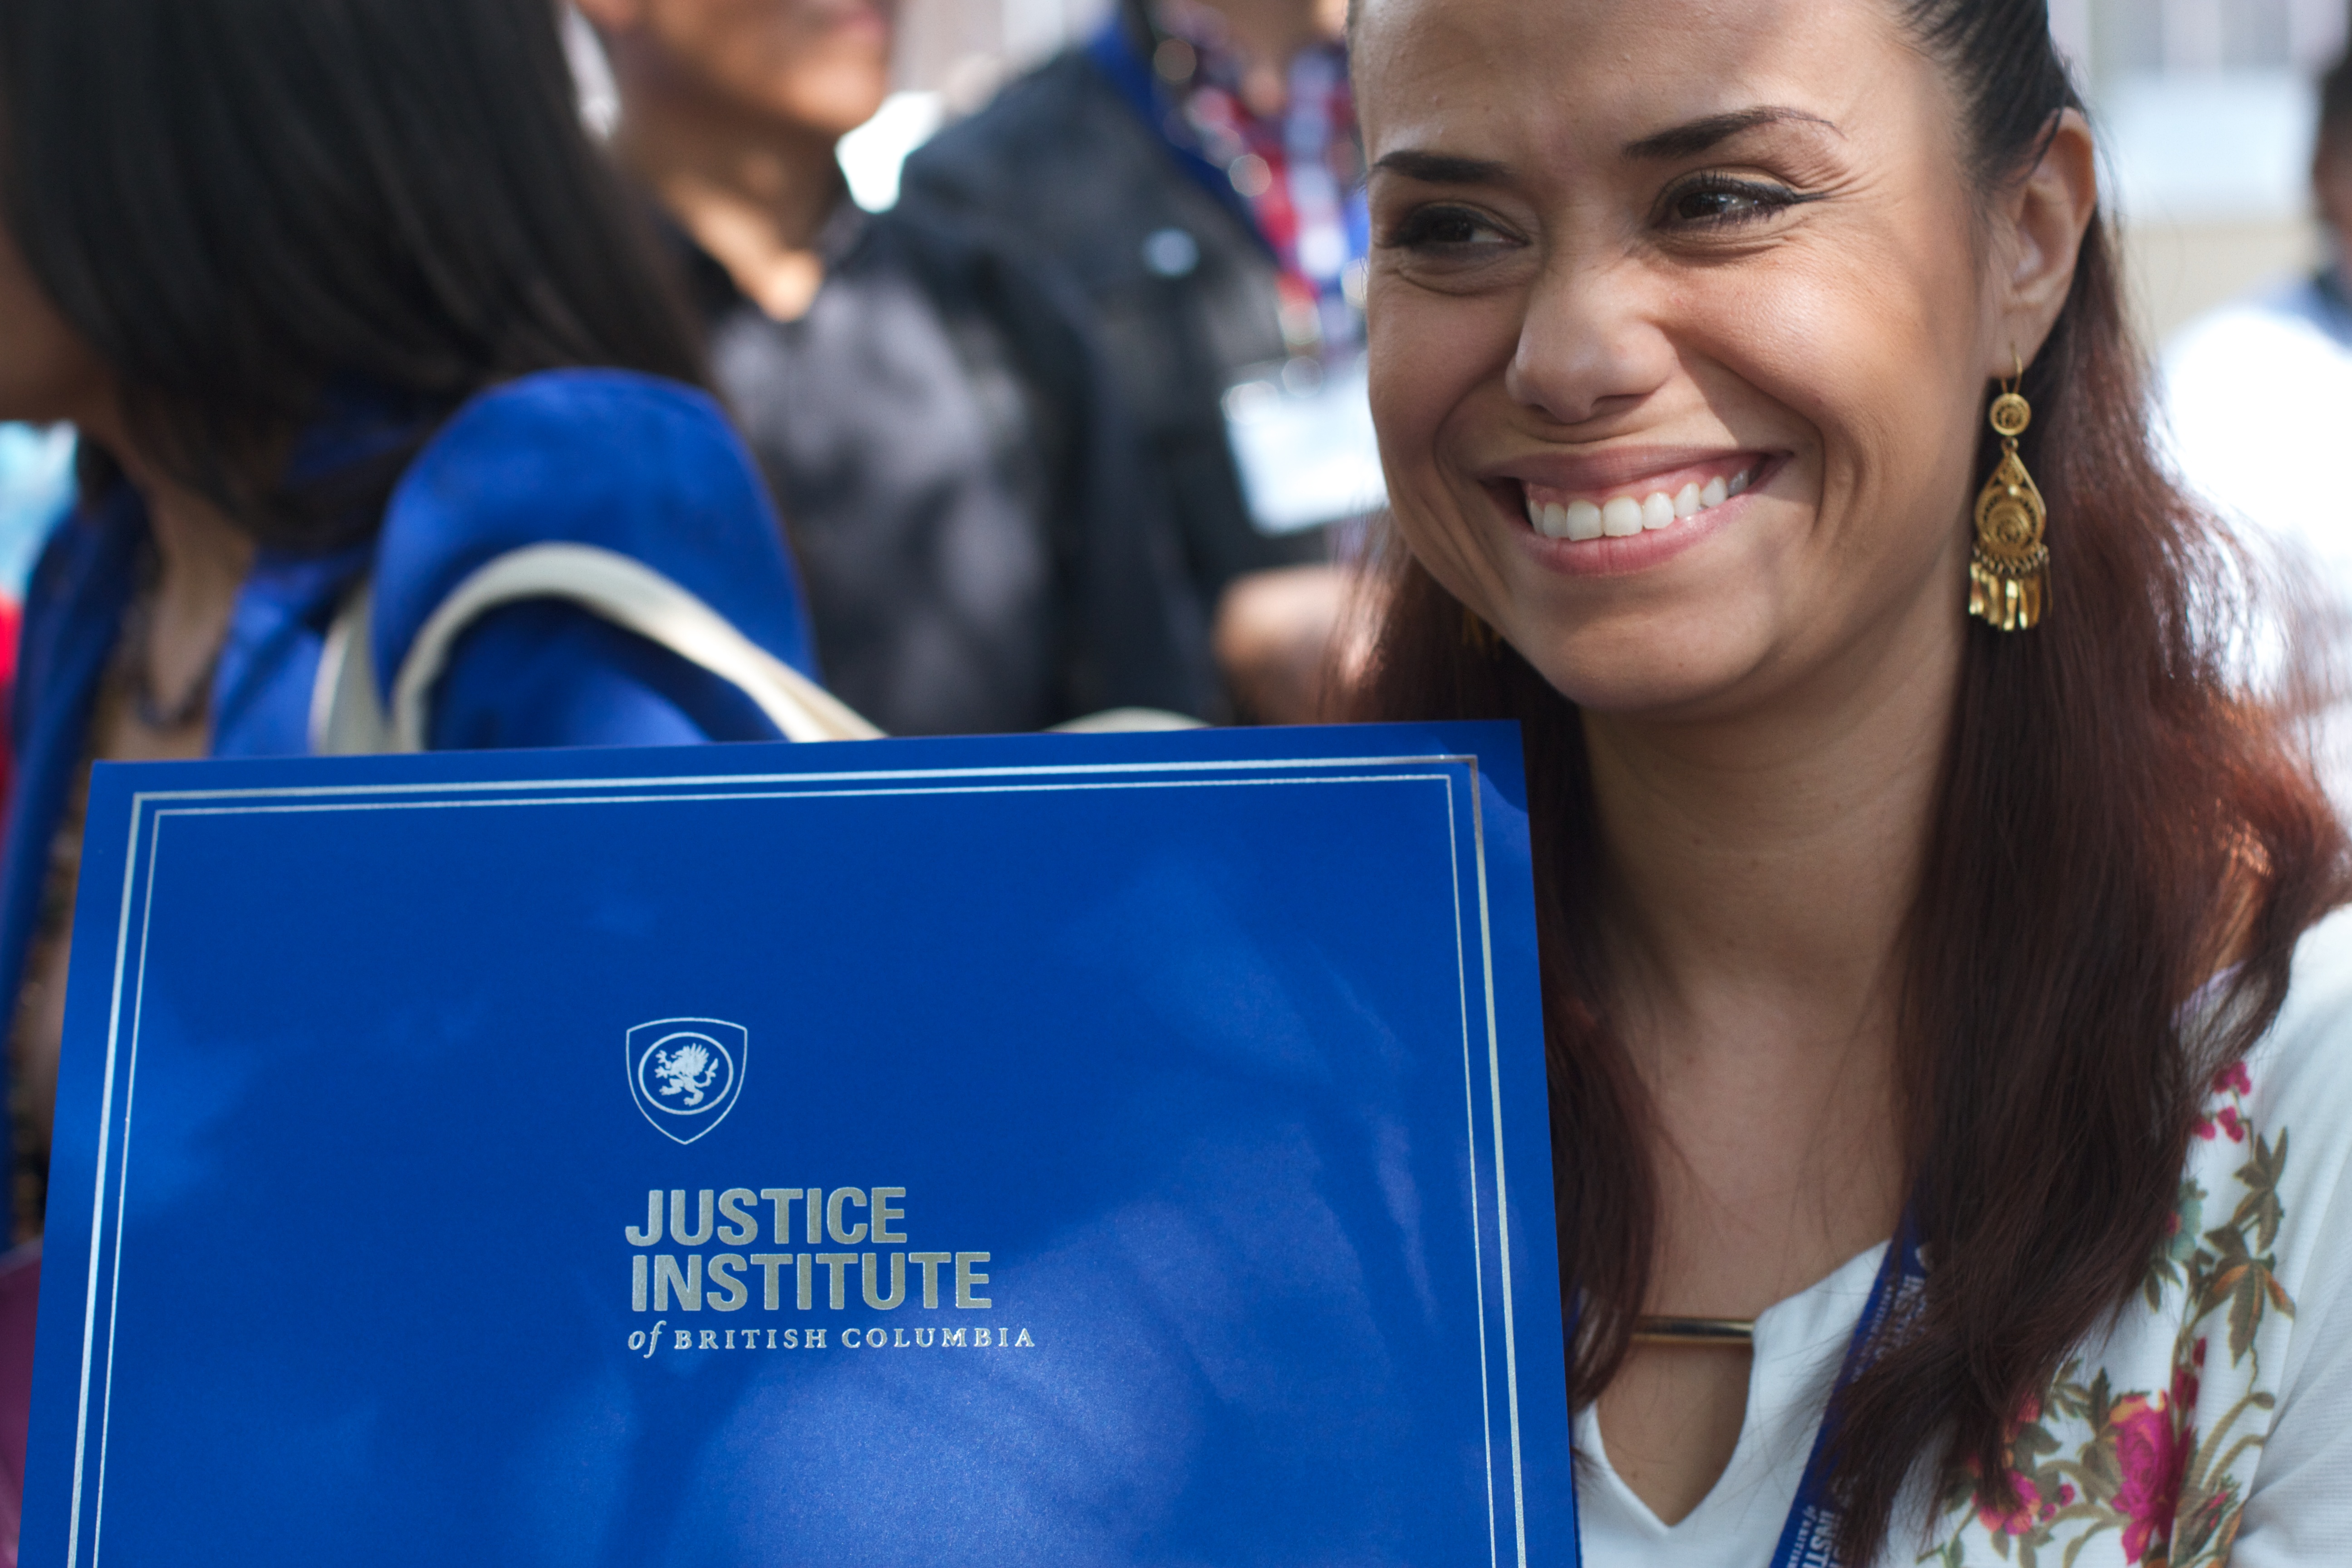
person, education, udgagora